National Museum of Archaeology, Lisbon

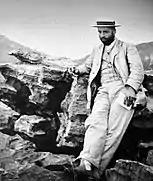

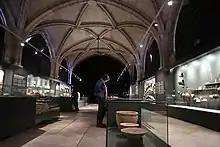

The National Museum of Archaeology is the largest archaeological museum in Portugal and one of the most important museums devoted to ancient art found in the Iberian Peninsula. Located in Lisbon, the museum was founded in 1893 by the archaeologist José Leite de Vasconcelos. The museum is located in the western wing of the Jeronimos Monastery where the monks had their dormitory. The museum is built in the Neo-Manueline style and was officially opened in 1906.